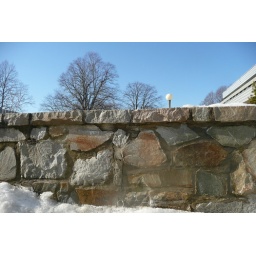
RWU: Stone wall in between the administration building and the engineering building